Ludovic Obraniak

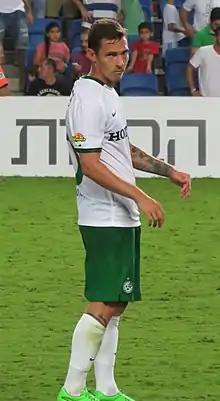
Obraniak playing for Maccabi Haifa in 2016

Ludovic Joseph Obraniak (born 10 November 1984) is a football manager and former professional player. He primarily played as an attacking midfielder. Born in France, he played for the Poland national team.